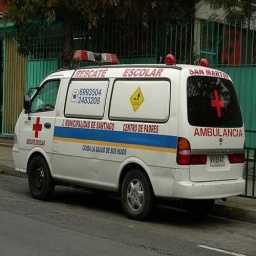
Label: ambulance